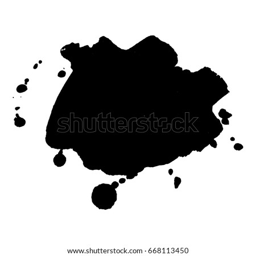
abstract black ink blot background .